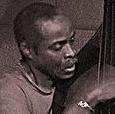
Age: 55